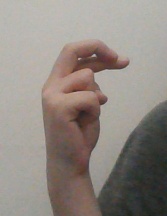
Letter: zay